Grumpier Old Men

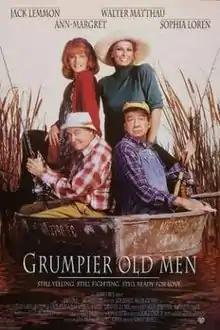
Theatrical release poster

Grumpier Old Men is a 1995 American romantic comedy film and a sequel to the 1993 film "Grumpy Old Men", directed by Howard Deutch, and a screenplay written by Mark Steven Johnson. The original score is composed by Alan Silvestri. Jack Lemmon, Walter Matthau, Ann-Margret, Burgess Meredith, Daryl Hannah, Kevin Pollak and Katie Sagona reprise their roles from the previous film. It is Meredith's final film before his death in 1997.